Kattu Paya Sir Intha Kaali

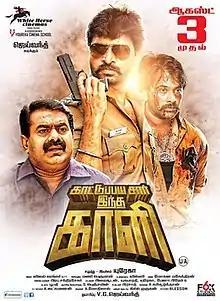
Film poster

Kattu Paya Sir Intha Kaali also known as Kattu Paiyan Sir Intha Kaali, which was earlier titled as "Ketta Paya Sir Intha Kaali" ), is a 2018 Indian Tamil language action drama film written and directed by Youreka. The film stars debutant Jaivanth along with Rajasthan based Iraa Agarwal while Aadukalam Naren and Munnar Ramesh play pivotal roles in the film. The film was released on 3 August 2018 and received poor reviews from the audience.